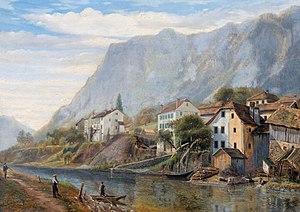
Village au bord de la rivière